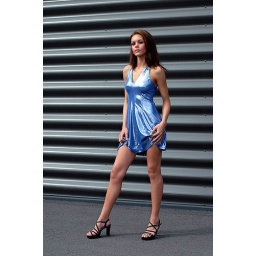
Devil in a blue dress